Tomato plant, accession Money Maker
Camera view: vertical (180 deg); turntable rotation: 330 degrees
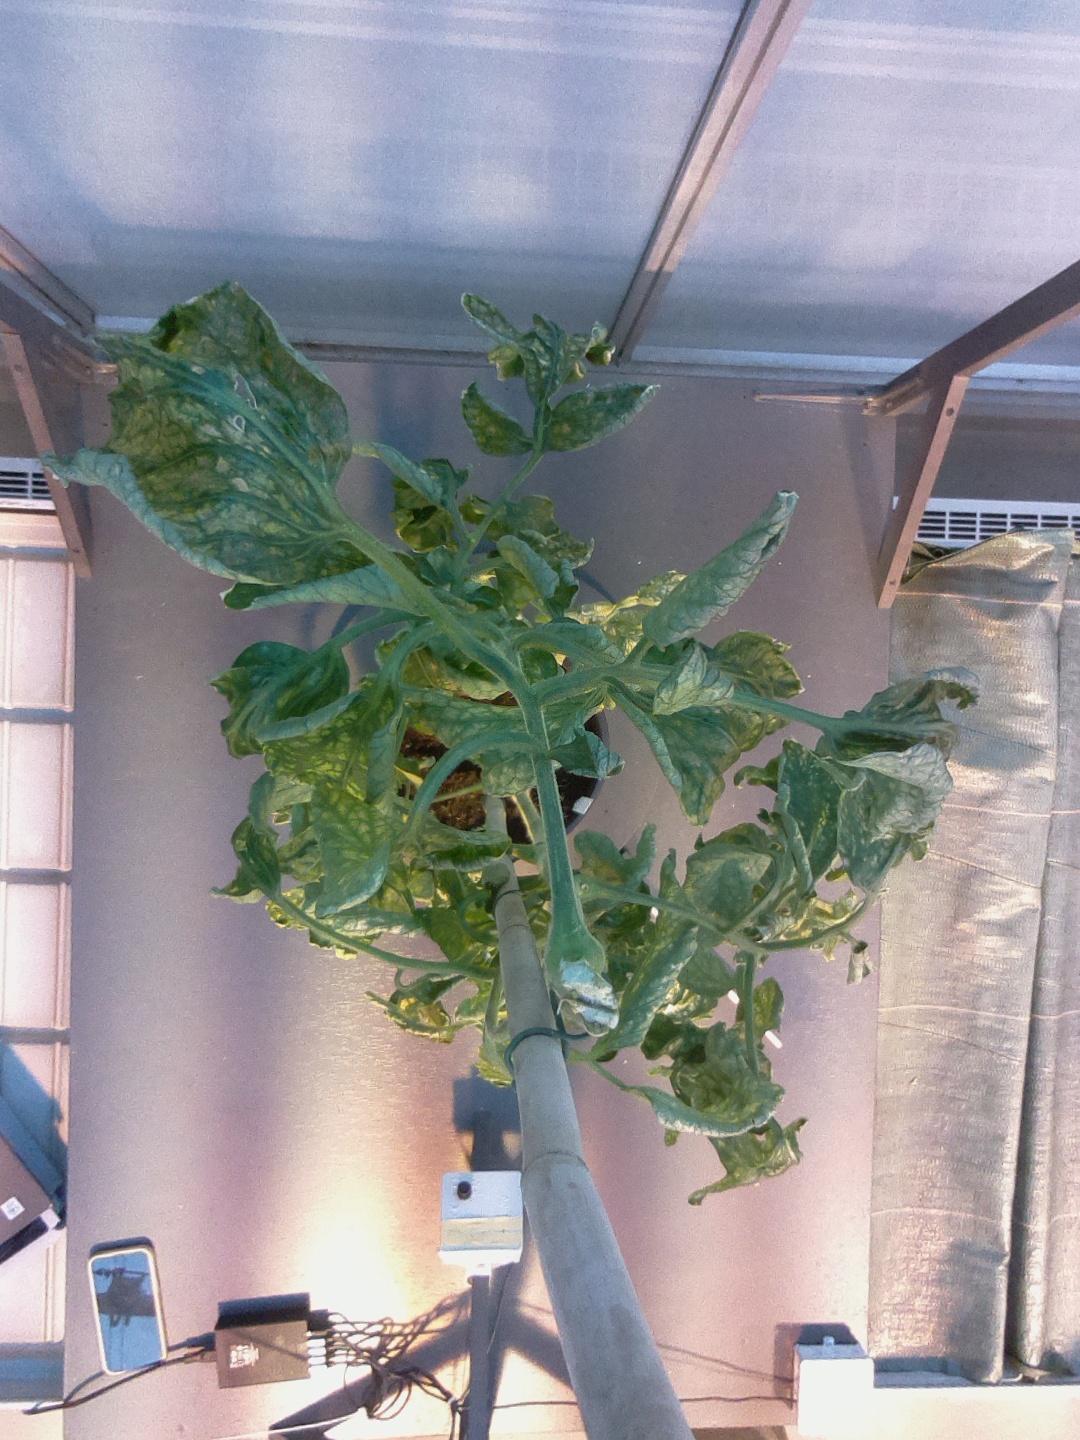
BBCH growth stage 52: 2 inflorescences visible